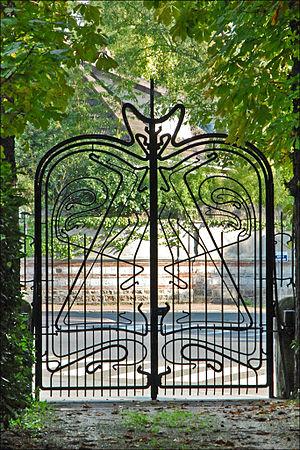
Hector Guimard est un architecte français et le représentant majeur de l'Art nouveau, en France.